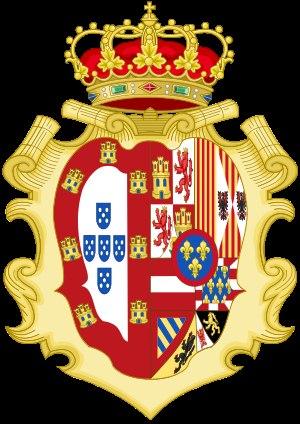
Marie Anne Victoire, infante d'Espagne, née à Madrid le 31 mars 1718, morte à Lisbonne le 15 janvier 1781, fille de Philippe V d'Espagne et d'Élisabeth Farnèse, surnommée l'Infante-reine en raison de ses fiançailles avec le roi Louis XV de France, épousa en 1729 le roi Joseph Iᵉʳ de Portugal et fut reine et régente de Portugal.